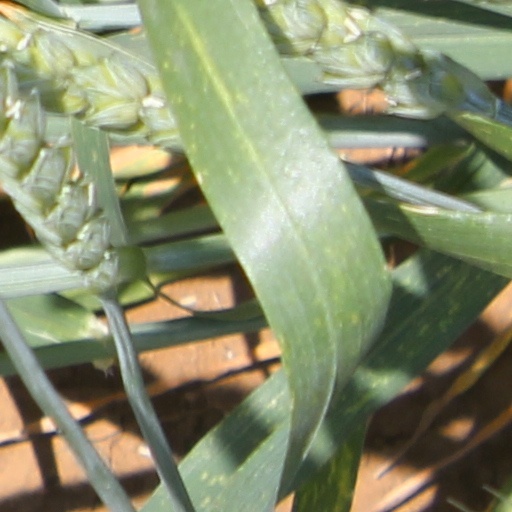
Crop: wheat